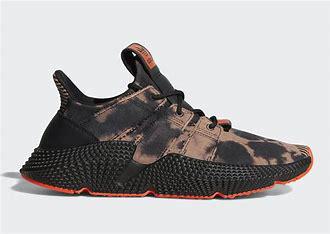
Brand: Adidas
Model: Prophere